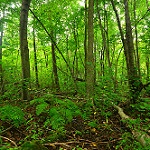
Scene: Outdoor